Santa Maria di Chiavica, Verona

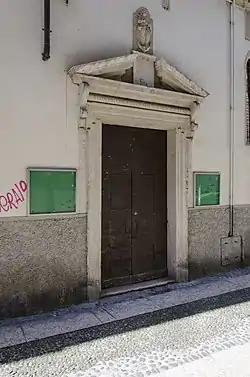
Entrance portal of the church of Santa Maria in Chiavica

Santa Maria in Chiavica is a former Roman Catholic church, now deconsecrated, in the Renaissance style, located on Via S. Maria in Chiavica number 7 in central Verona, region of Veneto, Italy. The building retains portions of its original Romanesque structure and original fresco and altar decoration, but is now used for theatrical and musical performances.